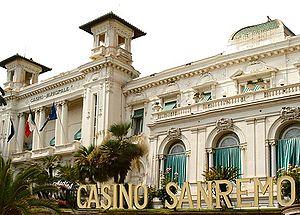
Le casino de San Remo. Italiano: Il Casinò di Sanremo. Picture taken by user:Idéfix july 2003
Le festival de Sanremo est un festival de chansons italiennes, créé en 1951, qui a lieu chaque année au théâtre Ariston de Sanremo sur la Riviera ligure, en Italie, et diffusé sur la Rai dont c’est l’émission la plus regardée.
Sanremo, ou San Remo, est une ville d'Italie située dans la province d'Imperia, dans la région de Ligurie.